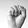
ASL letter: S